Winden–Karlsruhe railway

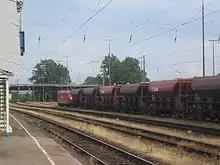
Goods train in Wörth (Rhein) station

As a result of the disruption of the Rhine crossing, the trains on the western section of the line were only operated as far as Wörth. As a substitute for the damaged Rhine bridge, a new prefabricated military-style bridge was commissioned in 1947; this was originally intended as be temporary, but it became permanent. In the same year, the "Betriebsvereinigung der Südwestdeutsche Eisenbahnen" (Operations union of South West German railways, SWDE) took over operations. These were gradually integrated with Deutsche Bundesbahn, which was founded in 1949. The connection curve built during the Second World War was subsequently dismantled. In the course of the gradual dissolution of the railway division of Mainz, the railway division of Karlsruhe took responsibility for the entire route on 1 June 1971. The Wörth–Karlsruhe section was electrified in 1974. The Maxau Rhine Bridge had to be rebuilt after being damaged by a shipwreck in 1987. The new bridge was opened on 29 April 1991 as a single-track bridge.